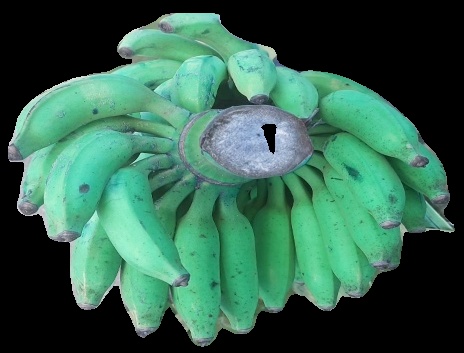
Variety: elakki-bale
Grade: grade3